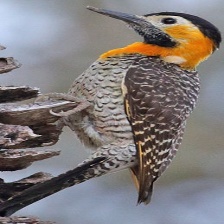
Species: CAMPO FLICKER
Scientific name: COLAPTES CAMPESTRIS